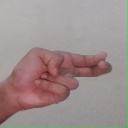
अक्षर: ह